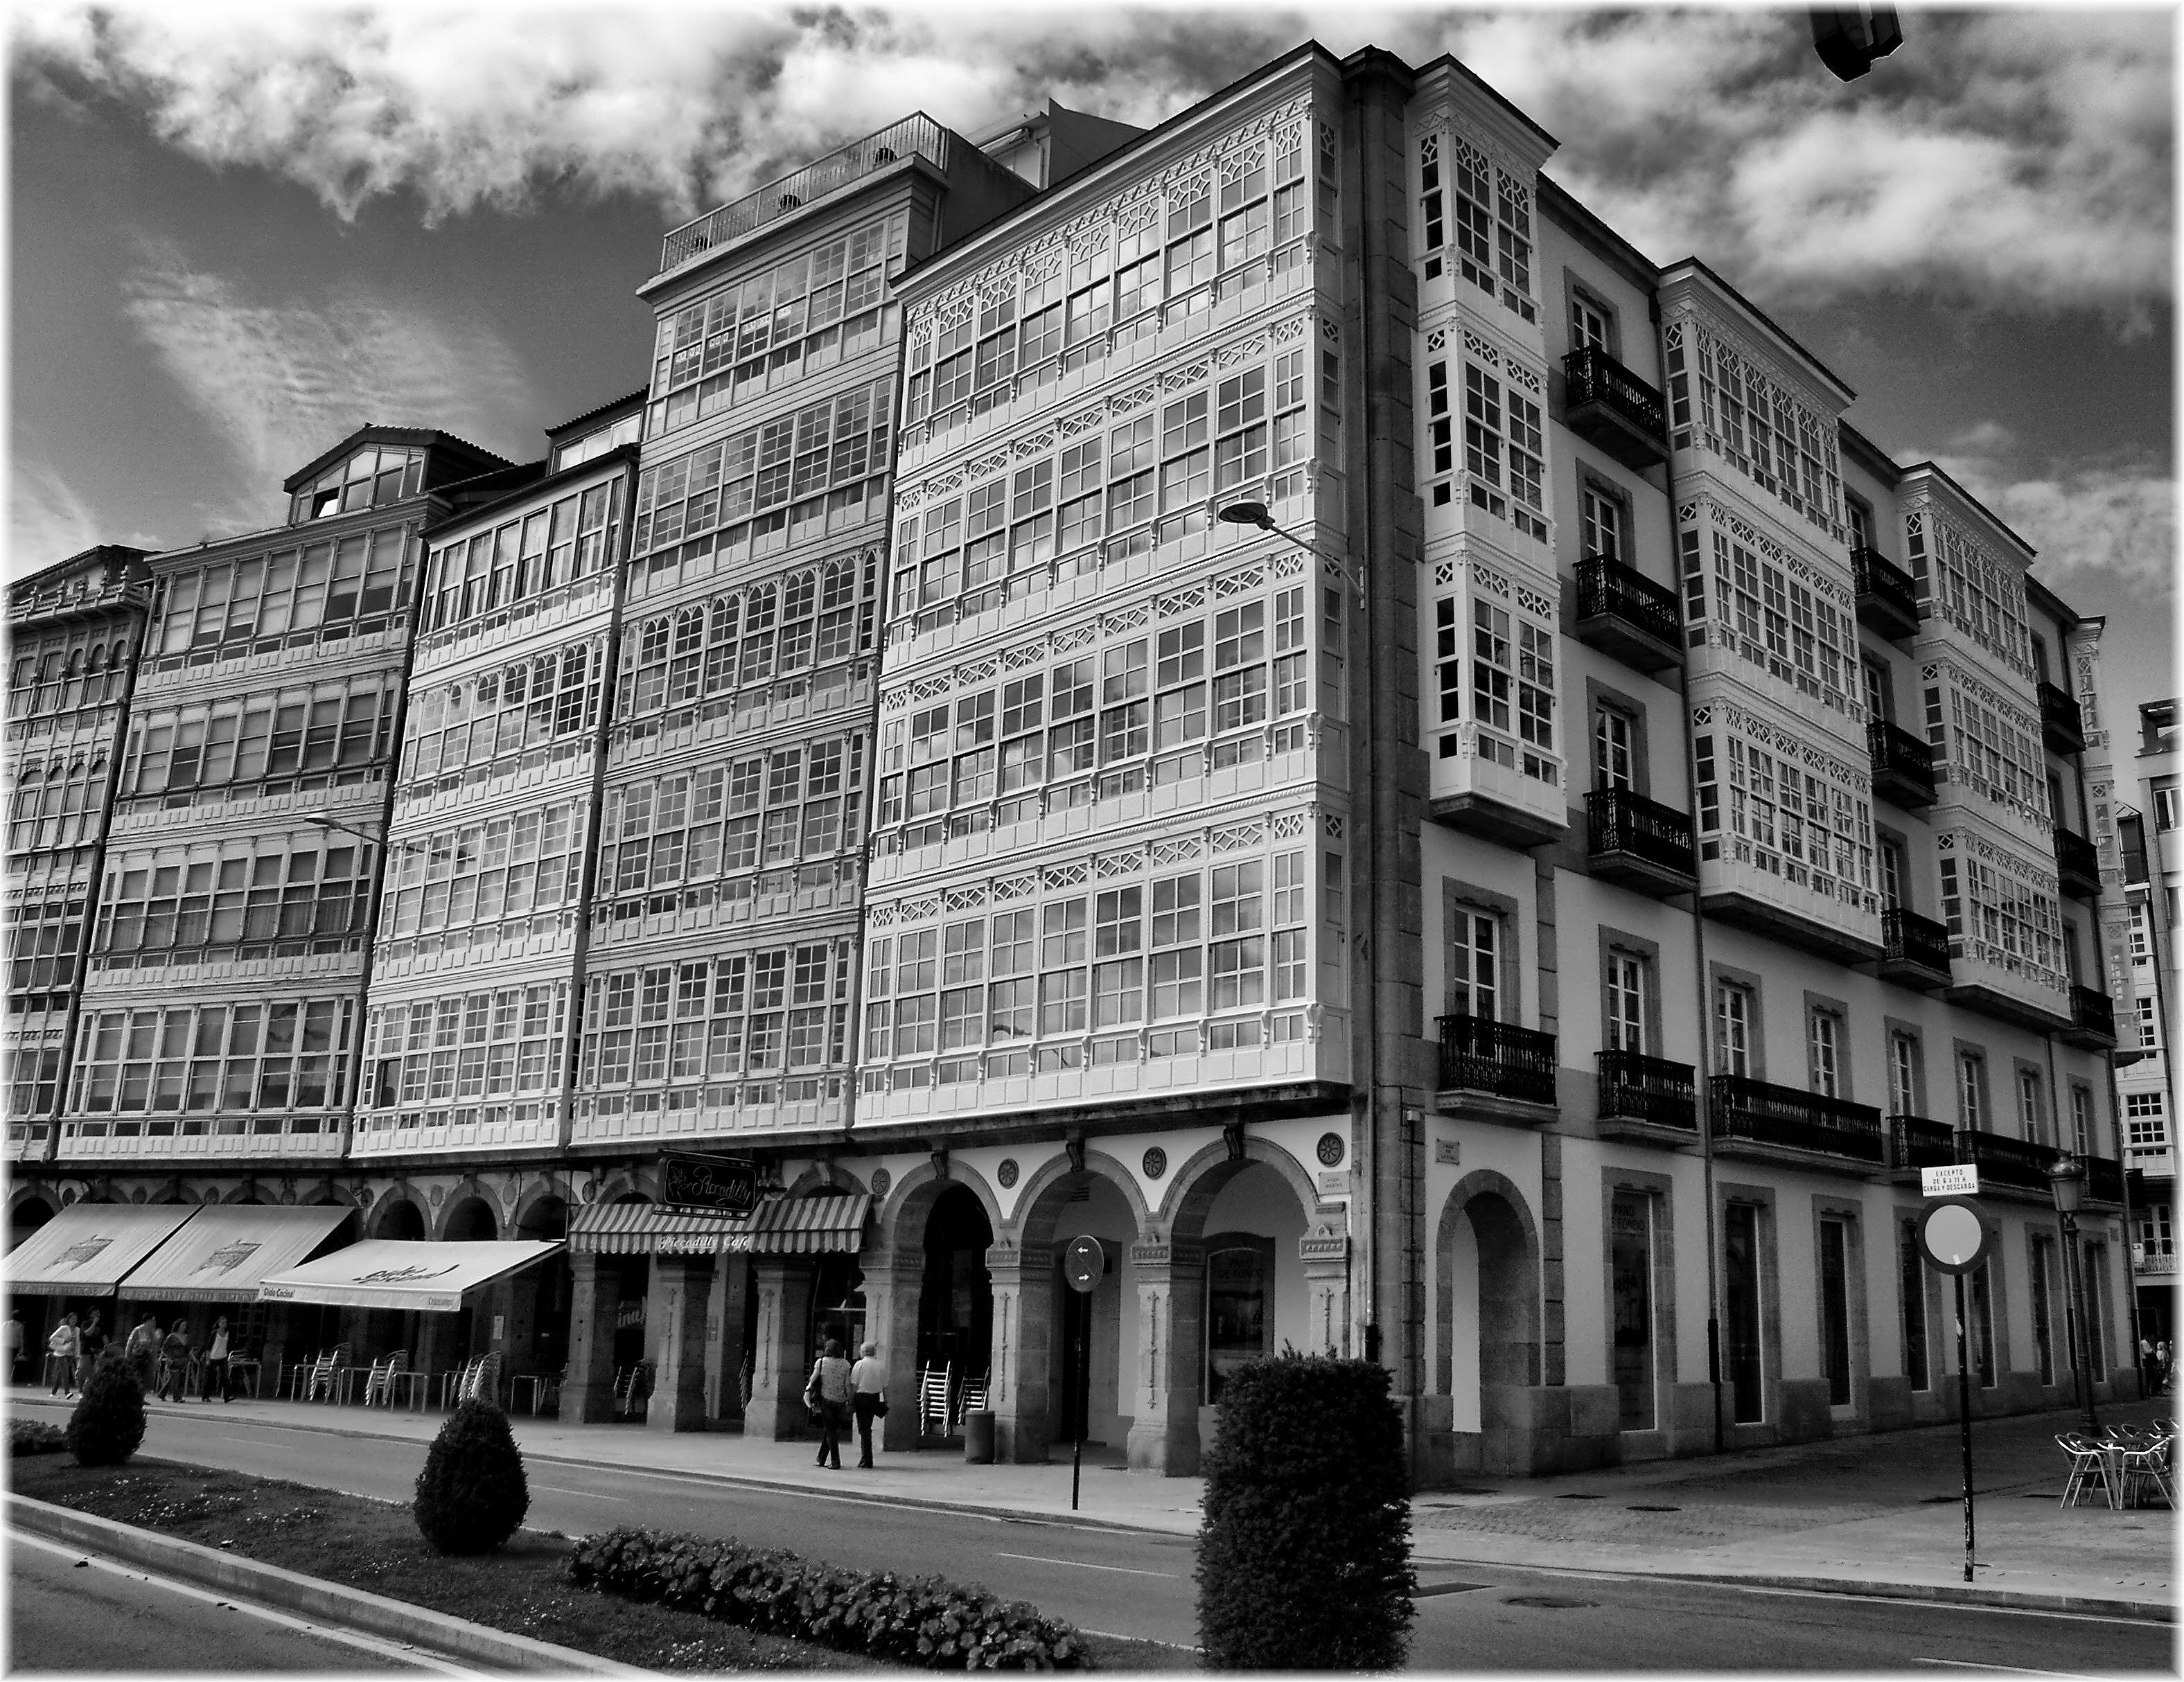
black and white, architecture, road, street, city, cityscape, downtown, europe, landmark, facade, monochrome, tower block, bw, spain, arquitectura, europa, ventanas, galicia, history, blancoynegro, acorua, bn, espana, metropolis, corua, galiza, cristal, neighbourhood, urban area, monochrome photography, residential area, human settlement